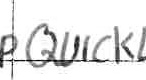
Label: quickly